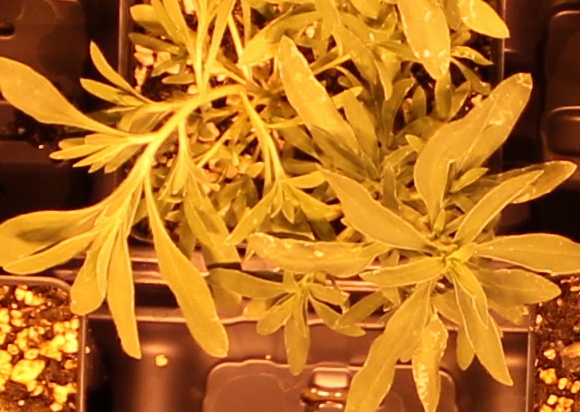
Label: Kochia